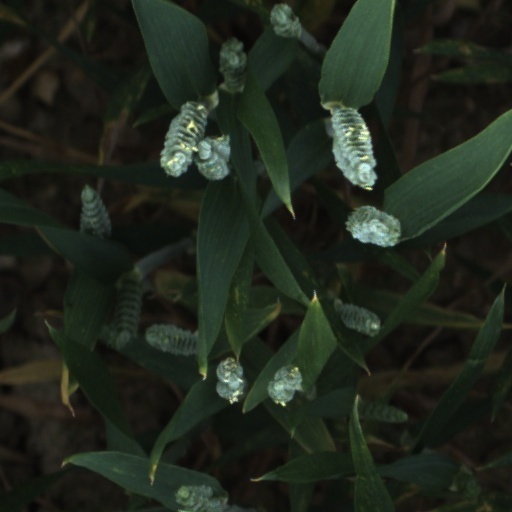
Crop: wheat